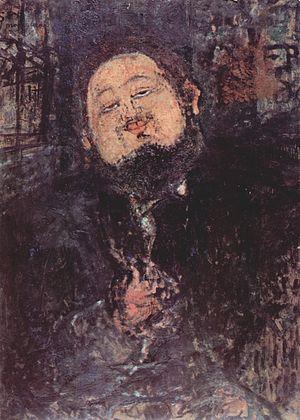
Diego Rivera, né le 8 décembre 1886 à Guanajuato et mort le 24 novembre 1957 à San Ángel, est un peintre mexicain. Bien qu'il ait tout au long de sa vie pratiqué la peinture de chevalet, Rivera est mondialement connu pour ses peintures murales, réalisées au Mexique, principalement à Mexico, et aux États-Unis. Ses peintures murales sont indissociables de ses convictions communistes et de sa fascination pour le passé préhispanique du Mexique.